Foreign Cattle Market

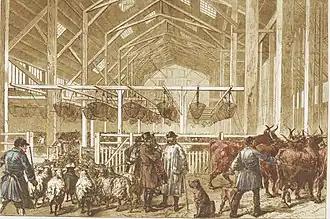
"The New Foreign Cattle Market, Deptford: the Central Shed", Illustrated London News, 2 February 1872

The Foreign Cattle Market in Deptford (1872–1913) was one of the two great livestock markets of London; from it came about half the capital's supply of freshly killed meat. Situated at the former royal Deptford Dockyard on a bend of the River Thames and owned by the City of London, all animals came from overseas, were landed by cattle boat, kept under quarantine conditions, and had to be slaughtered within 10 days of disembarkation. None could leave the market alive: the purpose was to stop the importation of animal diseases. Besides cattle, the market handled sheep, pigs and a few others. It could shelter 8,500 cattle and 20,000 sheep at a time, and had 70 slaughterhouses.